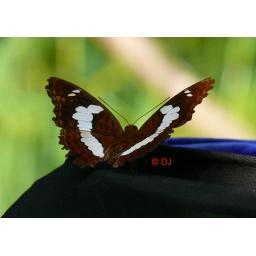
its been flying around my little bird studio under the hot evening sun.